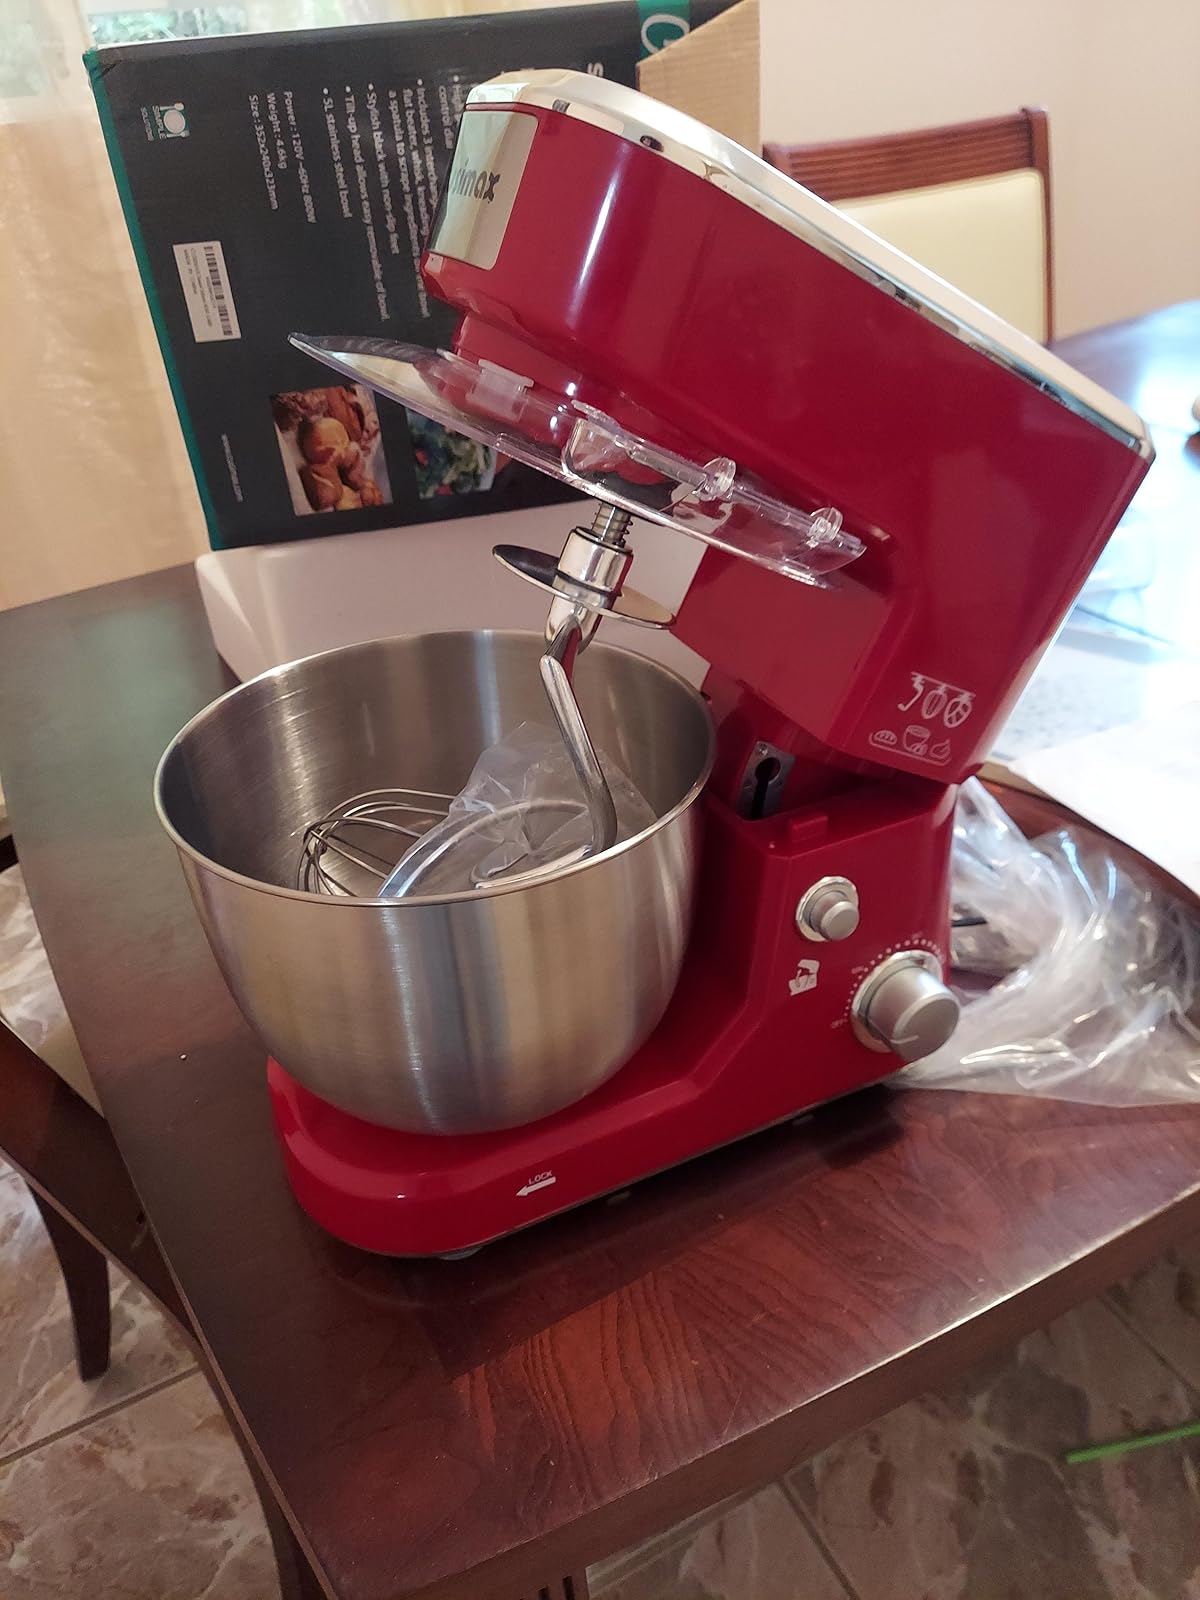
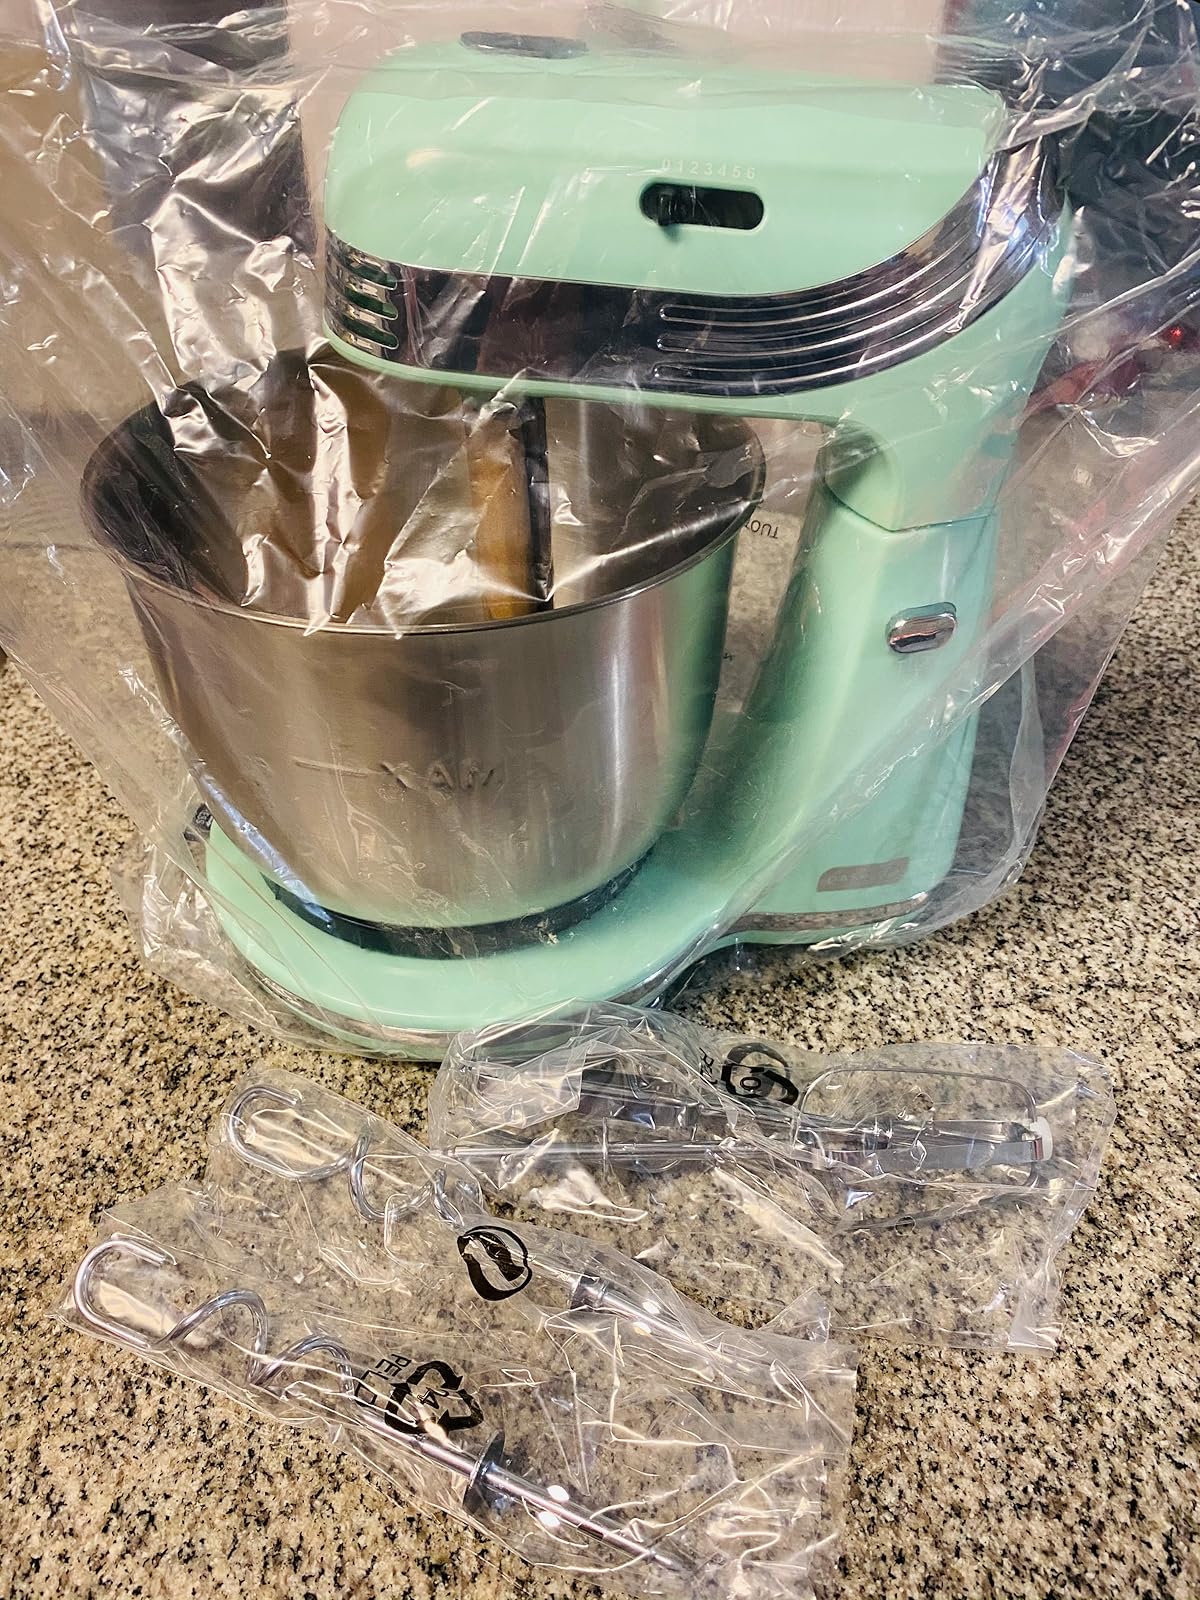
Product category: items_mixer
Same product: no